Carl Van Doren

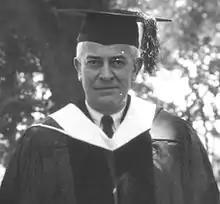
Van Doren as the commencement speaker for the University of Kentucky in 1929

Carl Clinton Van Doren (September 10, 1885 – July 18, 1950) was an American critic and biographer. He was the brother of critic and teacher Mark Van Doren and the uncle of Charles Van Doren.